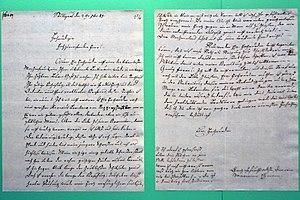
Marianne Ehrmann, née à Rapperswil le 25 novembre 1755 et morte à Stuttgart le 14 août 1795, est l'une des premières femmes écrivaine, éditrice et journaliste de langue allemande. Elle est aussi connue sous les noms de Marianne Brentano-Corti, Marianne Ehrmann-Brentano et Madame Sternheim.